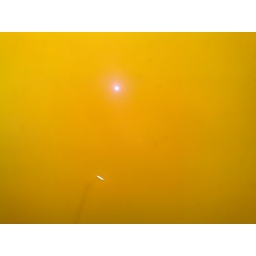
Hard to breathe. Sun is a red orange ball in the skt from the smoke